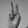
ASL letter: V